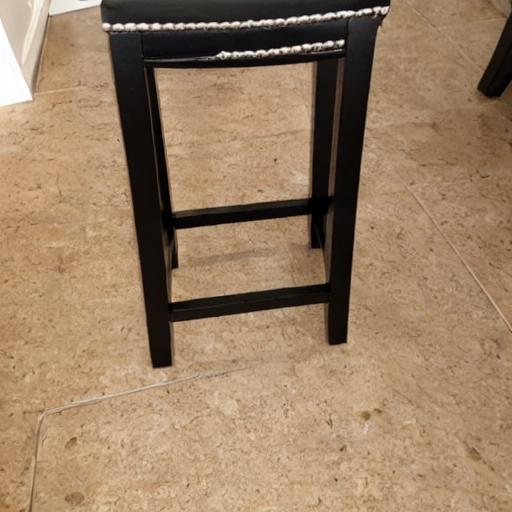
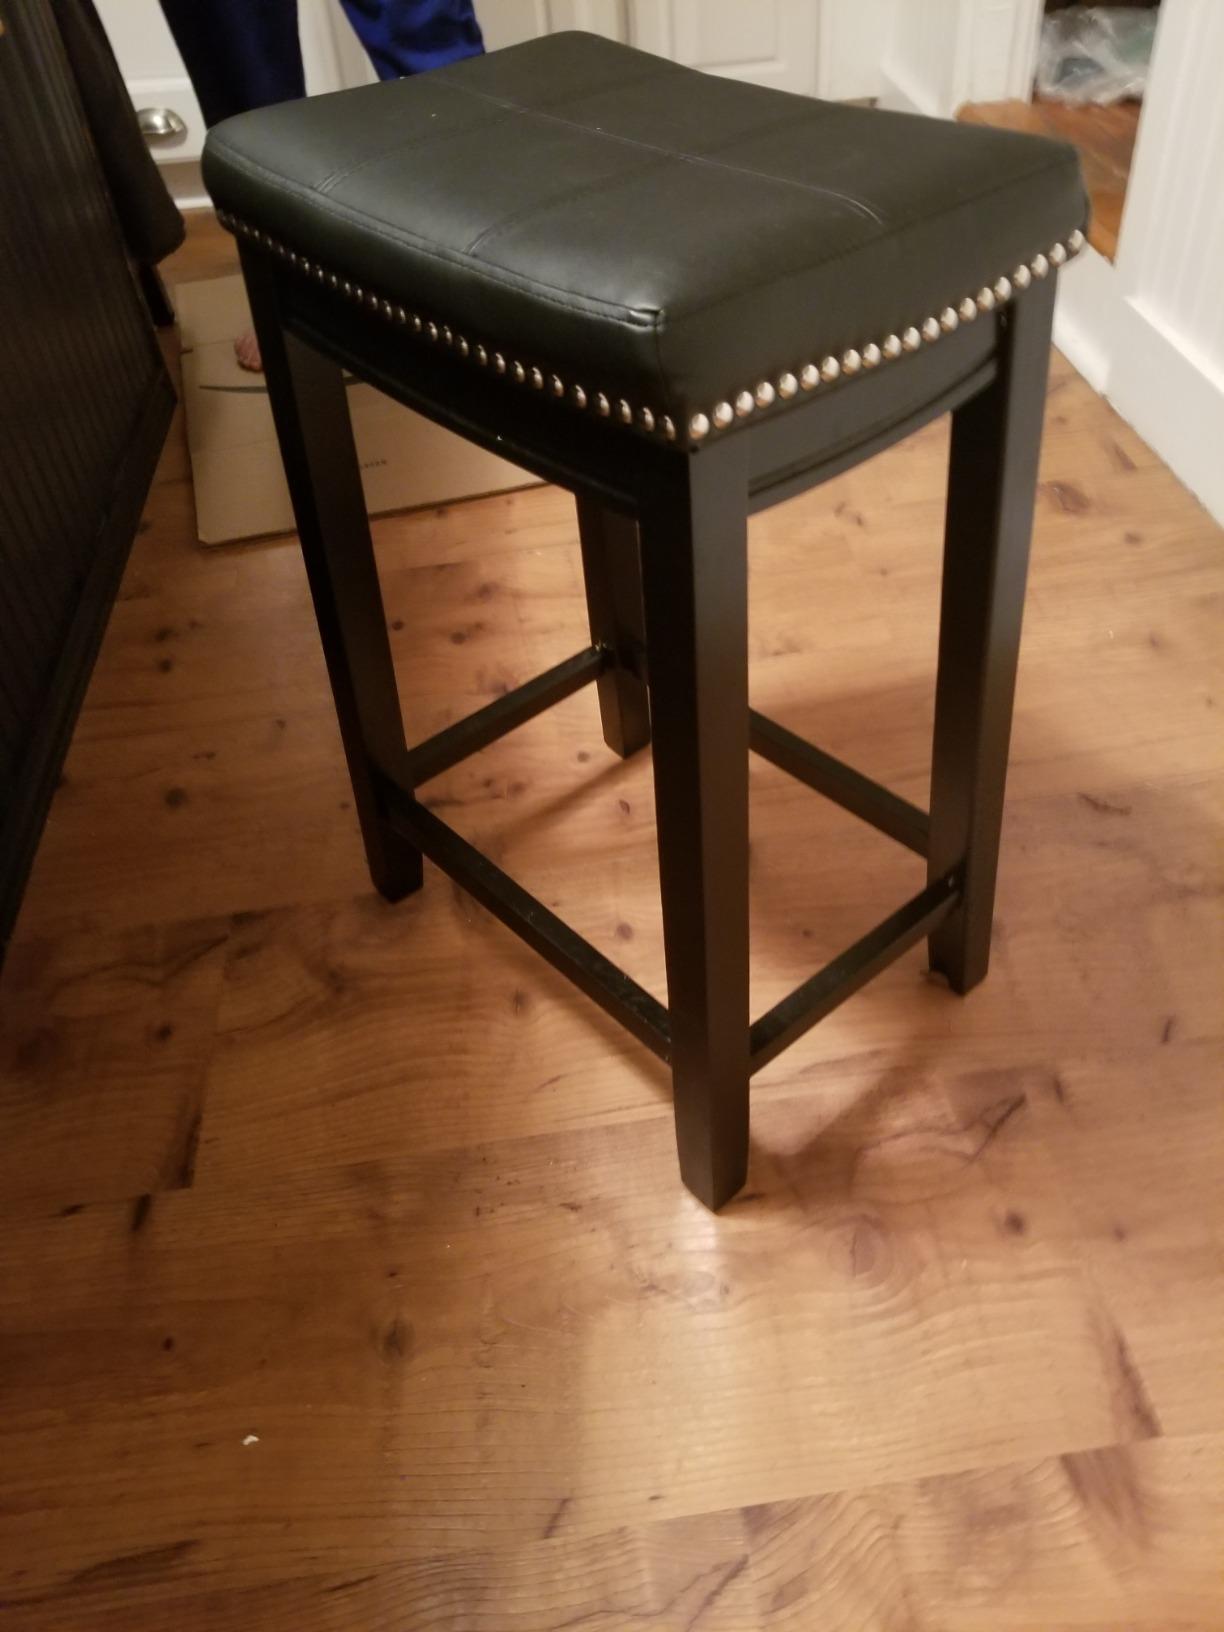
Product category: stool
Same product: no